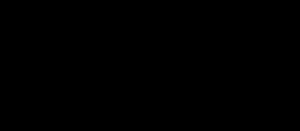
Le gastald était dans le royaume lombard d'Italie un fonctionnaire responsable de la gestion économique d'une partie du domaine royal. Le gastald était également investi des pouvoirs militaires et judiciaires. Cette fonction a survécu à la chute du royaume lombard, aussi bien dans le nord de l'Italie que dans le Mezzogiorno, dans le duché lombard de Bénévent et dans les principautés lombardes de Salerne et de Capoue.